Break My Heart (Dua Lipa song)

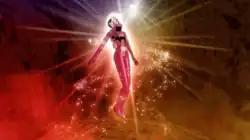
Lipa collecting a jeweled heart in the animated music video

"Break My Heart" was accompanied by an animated video, which is a fullscreen version of the vertical video. It was directed by Marco Pavone and premiered via YouTube on 8 May 2020. The video is set as taking place in the Andromeda Galaxy on the fictional planet of BMH1. The visual opens with an animated Lipa flying into BMH1, a colourless and desolate planet. She wears a pink space suit, reminiscent of animated TV series "Totally Spies!". Lipa is in search of a jeweled heart, which she finds in a cave. However, when she begins to leave, a giant robot appears and begins to attack her. Lipa eventually fights off the robot and flies away. Throughout the animated video, clips of Lipa falling from the sky into a city, wearing a pink outfit, are also shown.